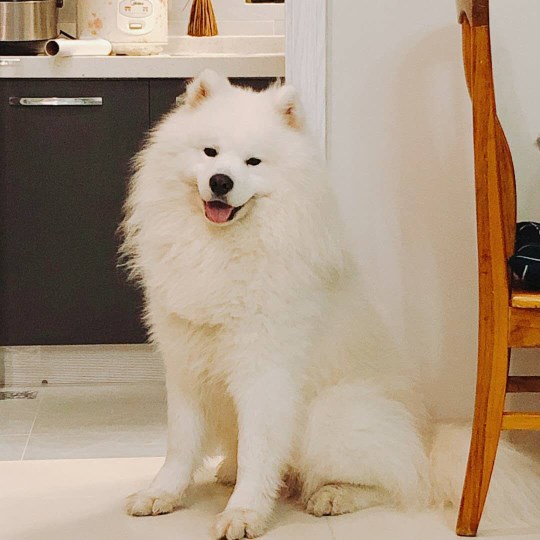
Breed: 2192-n000088-Samoyed